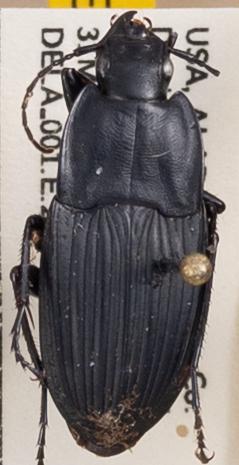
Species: Dicaelus furvus carinatus
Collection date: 2022-05-31
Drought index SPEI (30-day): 0.612
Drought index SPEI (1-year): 1.01
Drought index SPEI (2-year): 1.28